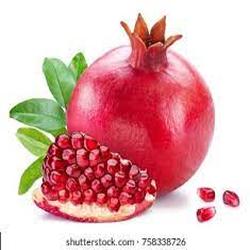
Label: Pomegranate